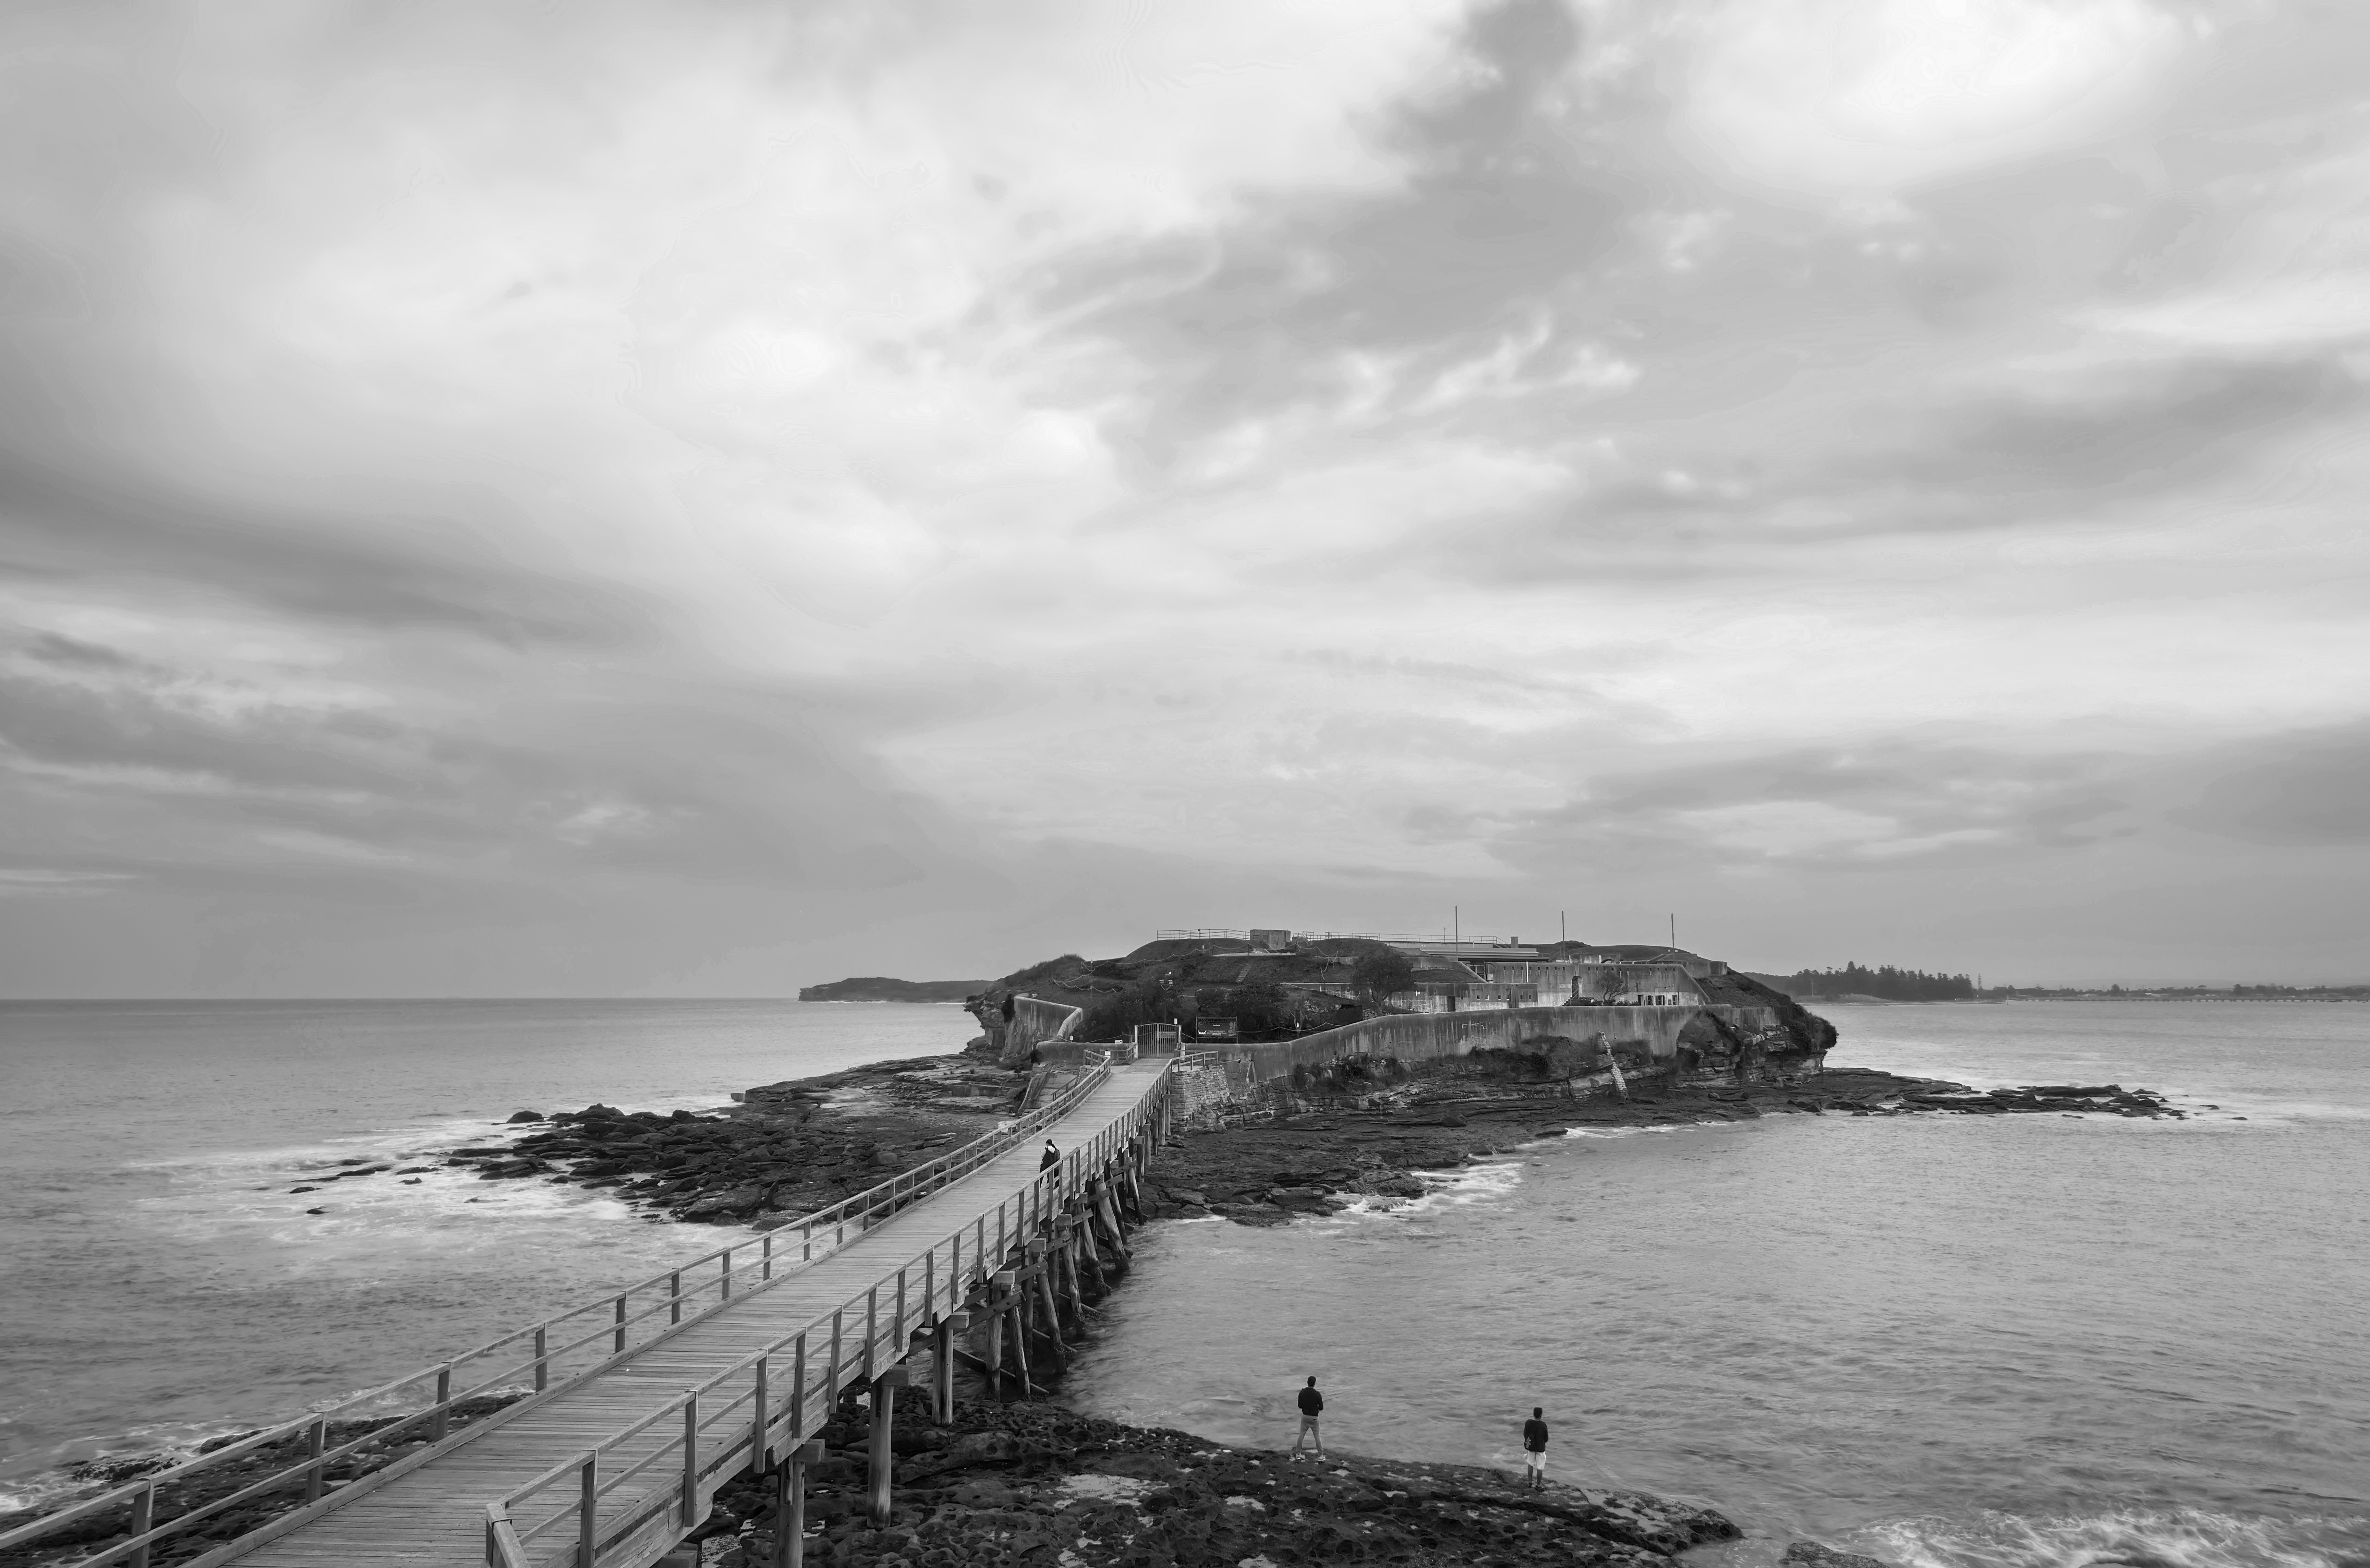
beach, landscape, sea, coast, water, rock, ocean, horizon, cloud, black and white, sky, white, shore, wave, pier, tower, museum, sydney, bay, island, nikon, bare, black, monochrome, terrain, body of water, australia, clouds, la, sanctuary, wide, angle, f28, tokina, cool photo, d800, 1628mm, perouse, w, monochrome photography, wind wave